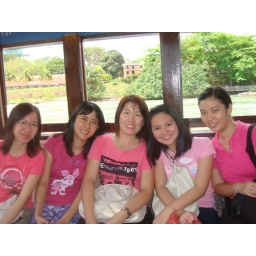
girls in pink